Vitória Pais Freire de Andrade

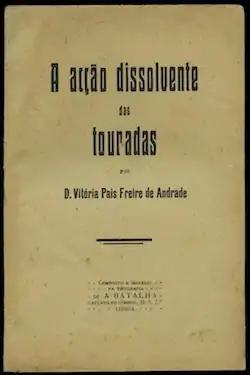
Publication against bullfighting

Focusing not only on feminism, Freire de Andrade also fought in defence of animals, advocating the ending of bullfighting in Portugal, publishing a paper entitled "A acção dissolvente das touradas" (Action to end bullfights) in 1925, where she showed special concern about the exposure of children to the violence of bullfights. She also joined, in the 1920s, the editorial board of the magazine "Educação Social". During that same period, she attended some courses at the Faculty of Arts of the University of Lisbon, and enrolled at the Lisbon Normal School, where she became president of the Students’ Association. She represented the CNMP on the organizing committee for the "Semana da Criança" (Children's Week), first organized in May 1925 by the Teachers'’ Association.